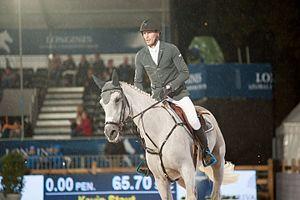
Silvana est une jument grise du stud-book KWPN, née le 10 avril 1999 aux Pays-Bas, de Corland et Donate, par Widor. Issue d'un élevage néerlandais, elle est réputée pour son fort caractère, sa concentration, son courage et son peu de sociabilité. Formée au saut d'obstacles, Silvana devient championne de Belgique en 2007 avec le cavalier Kristof Cleeren, et se fait connaître sous le nom de Sea Coast Silvana. Confiée à Jos Lansink, elle participe avec succès à ses premières épreuves internationales. Le haras de Hus achète la jument en 2009 pour le cavalier français Kevin Staut, avec lequel elle est élue meilleure jument du monde dans sa discipline en 2010, et décroche une médaille d'argent par équipes aux Jeux équestres mondiaux de Lexington, sous le nom de Silvana de Hus.